Charlie and the Chocolate Factory (film)

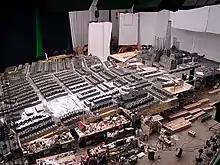
A miniature town was constructed for exterior shots of the town and factory, as Tim Burton considered buildings difficult to achieve with CGI.

Tim Burton avoided using too many digital effects to reflect the original book's emphasis on texture and because he wanted the younger actors to feel as if they were working in a realistic environment. As a result, forced perspective techniques, oversized props and scale models were used to avoid computer-generated imagery (CGI) wherever possible. Matte paintings were used during the Loompaland and Indian palace sequences. However, several scenes were deemed impossible to achieve realistically without CGI. The Moving Picture Company was tasked with creating entire CG environments for sequences such as the boat ride and the glass elevator tour. A practical method was initially used for Violet Beauregarde's inflation; however, Burton was not satisfied by the effects and decided the scene would be accomplished with CGI. Willy Wonka's pale complexion was achieved in post-production, using Colorfront to isolate Depp's face in each shot and desaturate it.